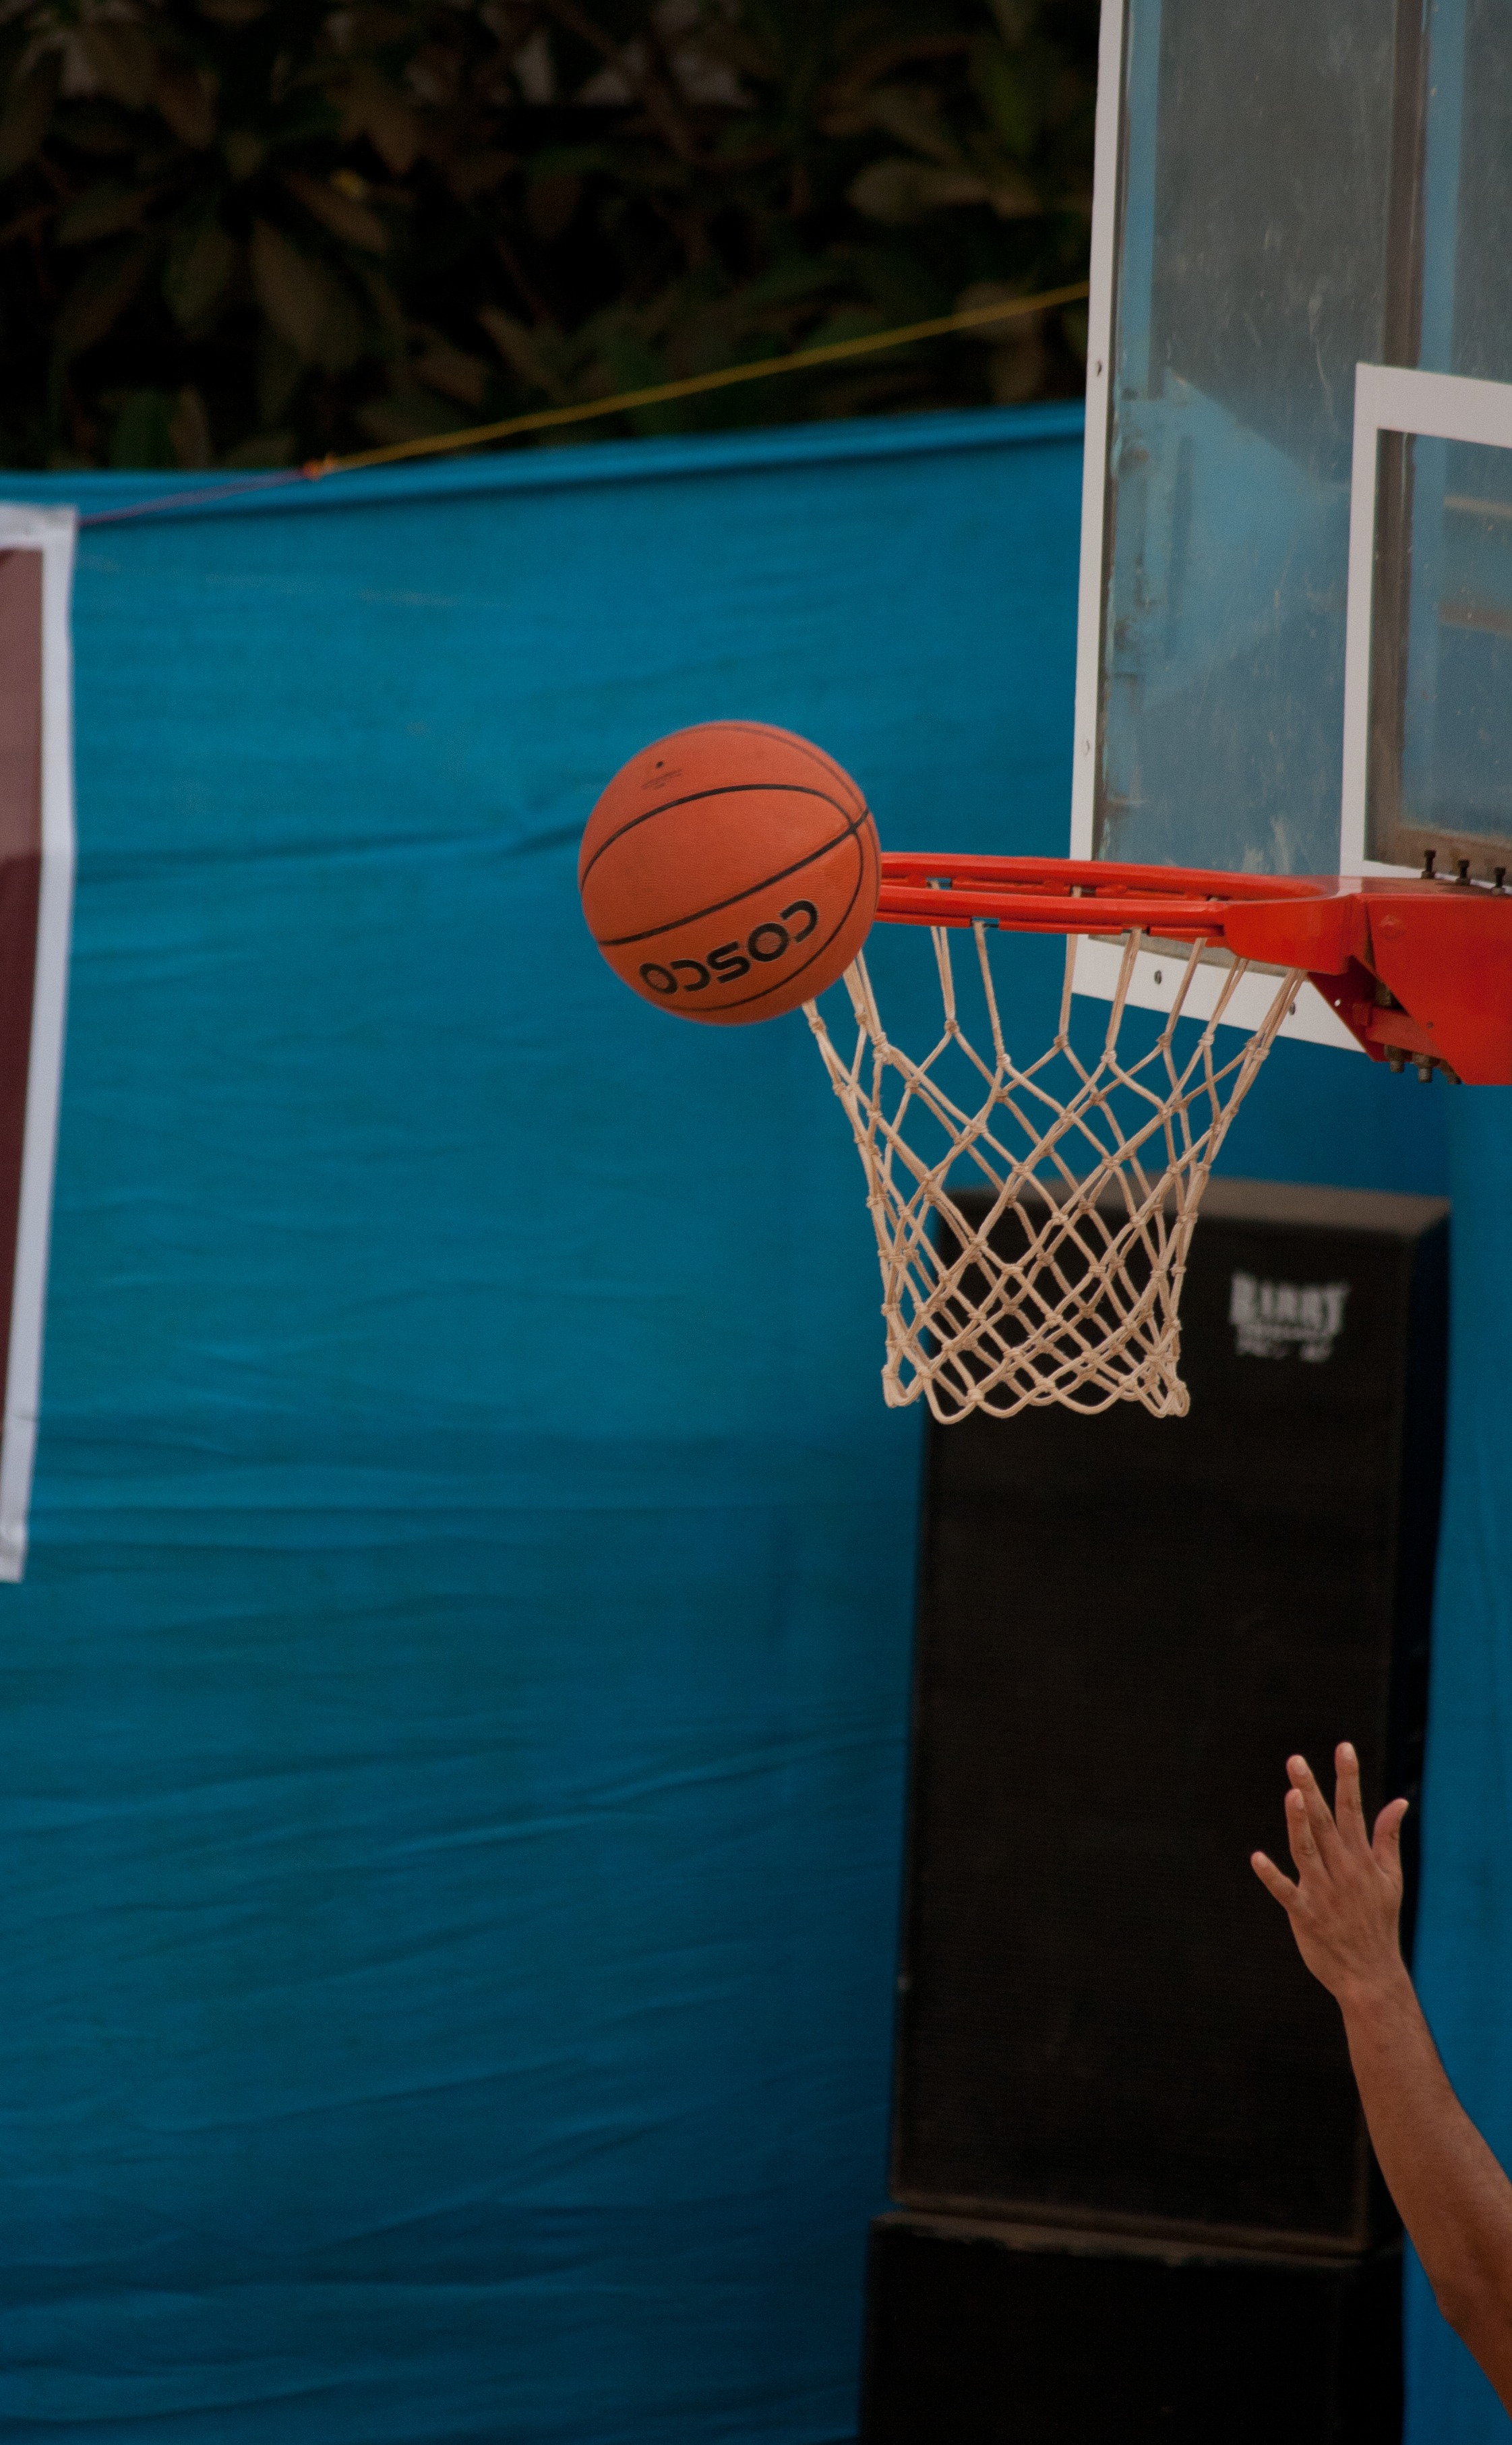
game, green, red, basketball, color, blue, playing, basket, art, hands, sports, net, ball, shape